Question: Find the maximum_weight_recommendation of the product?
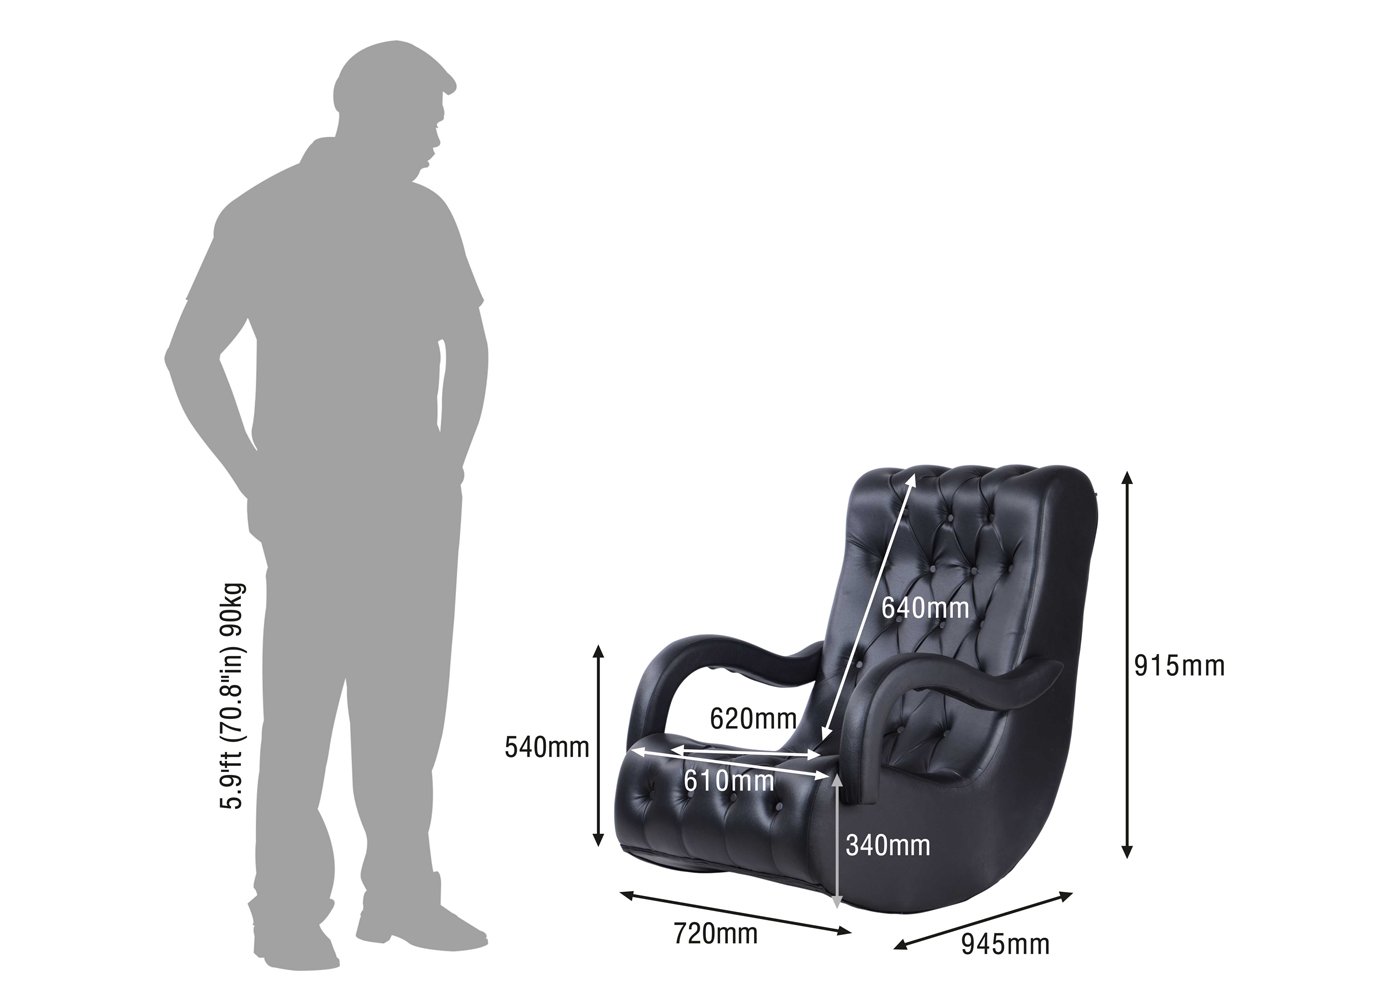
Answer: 90 kilogram